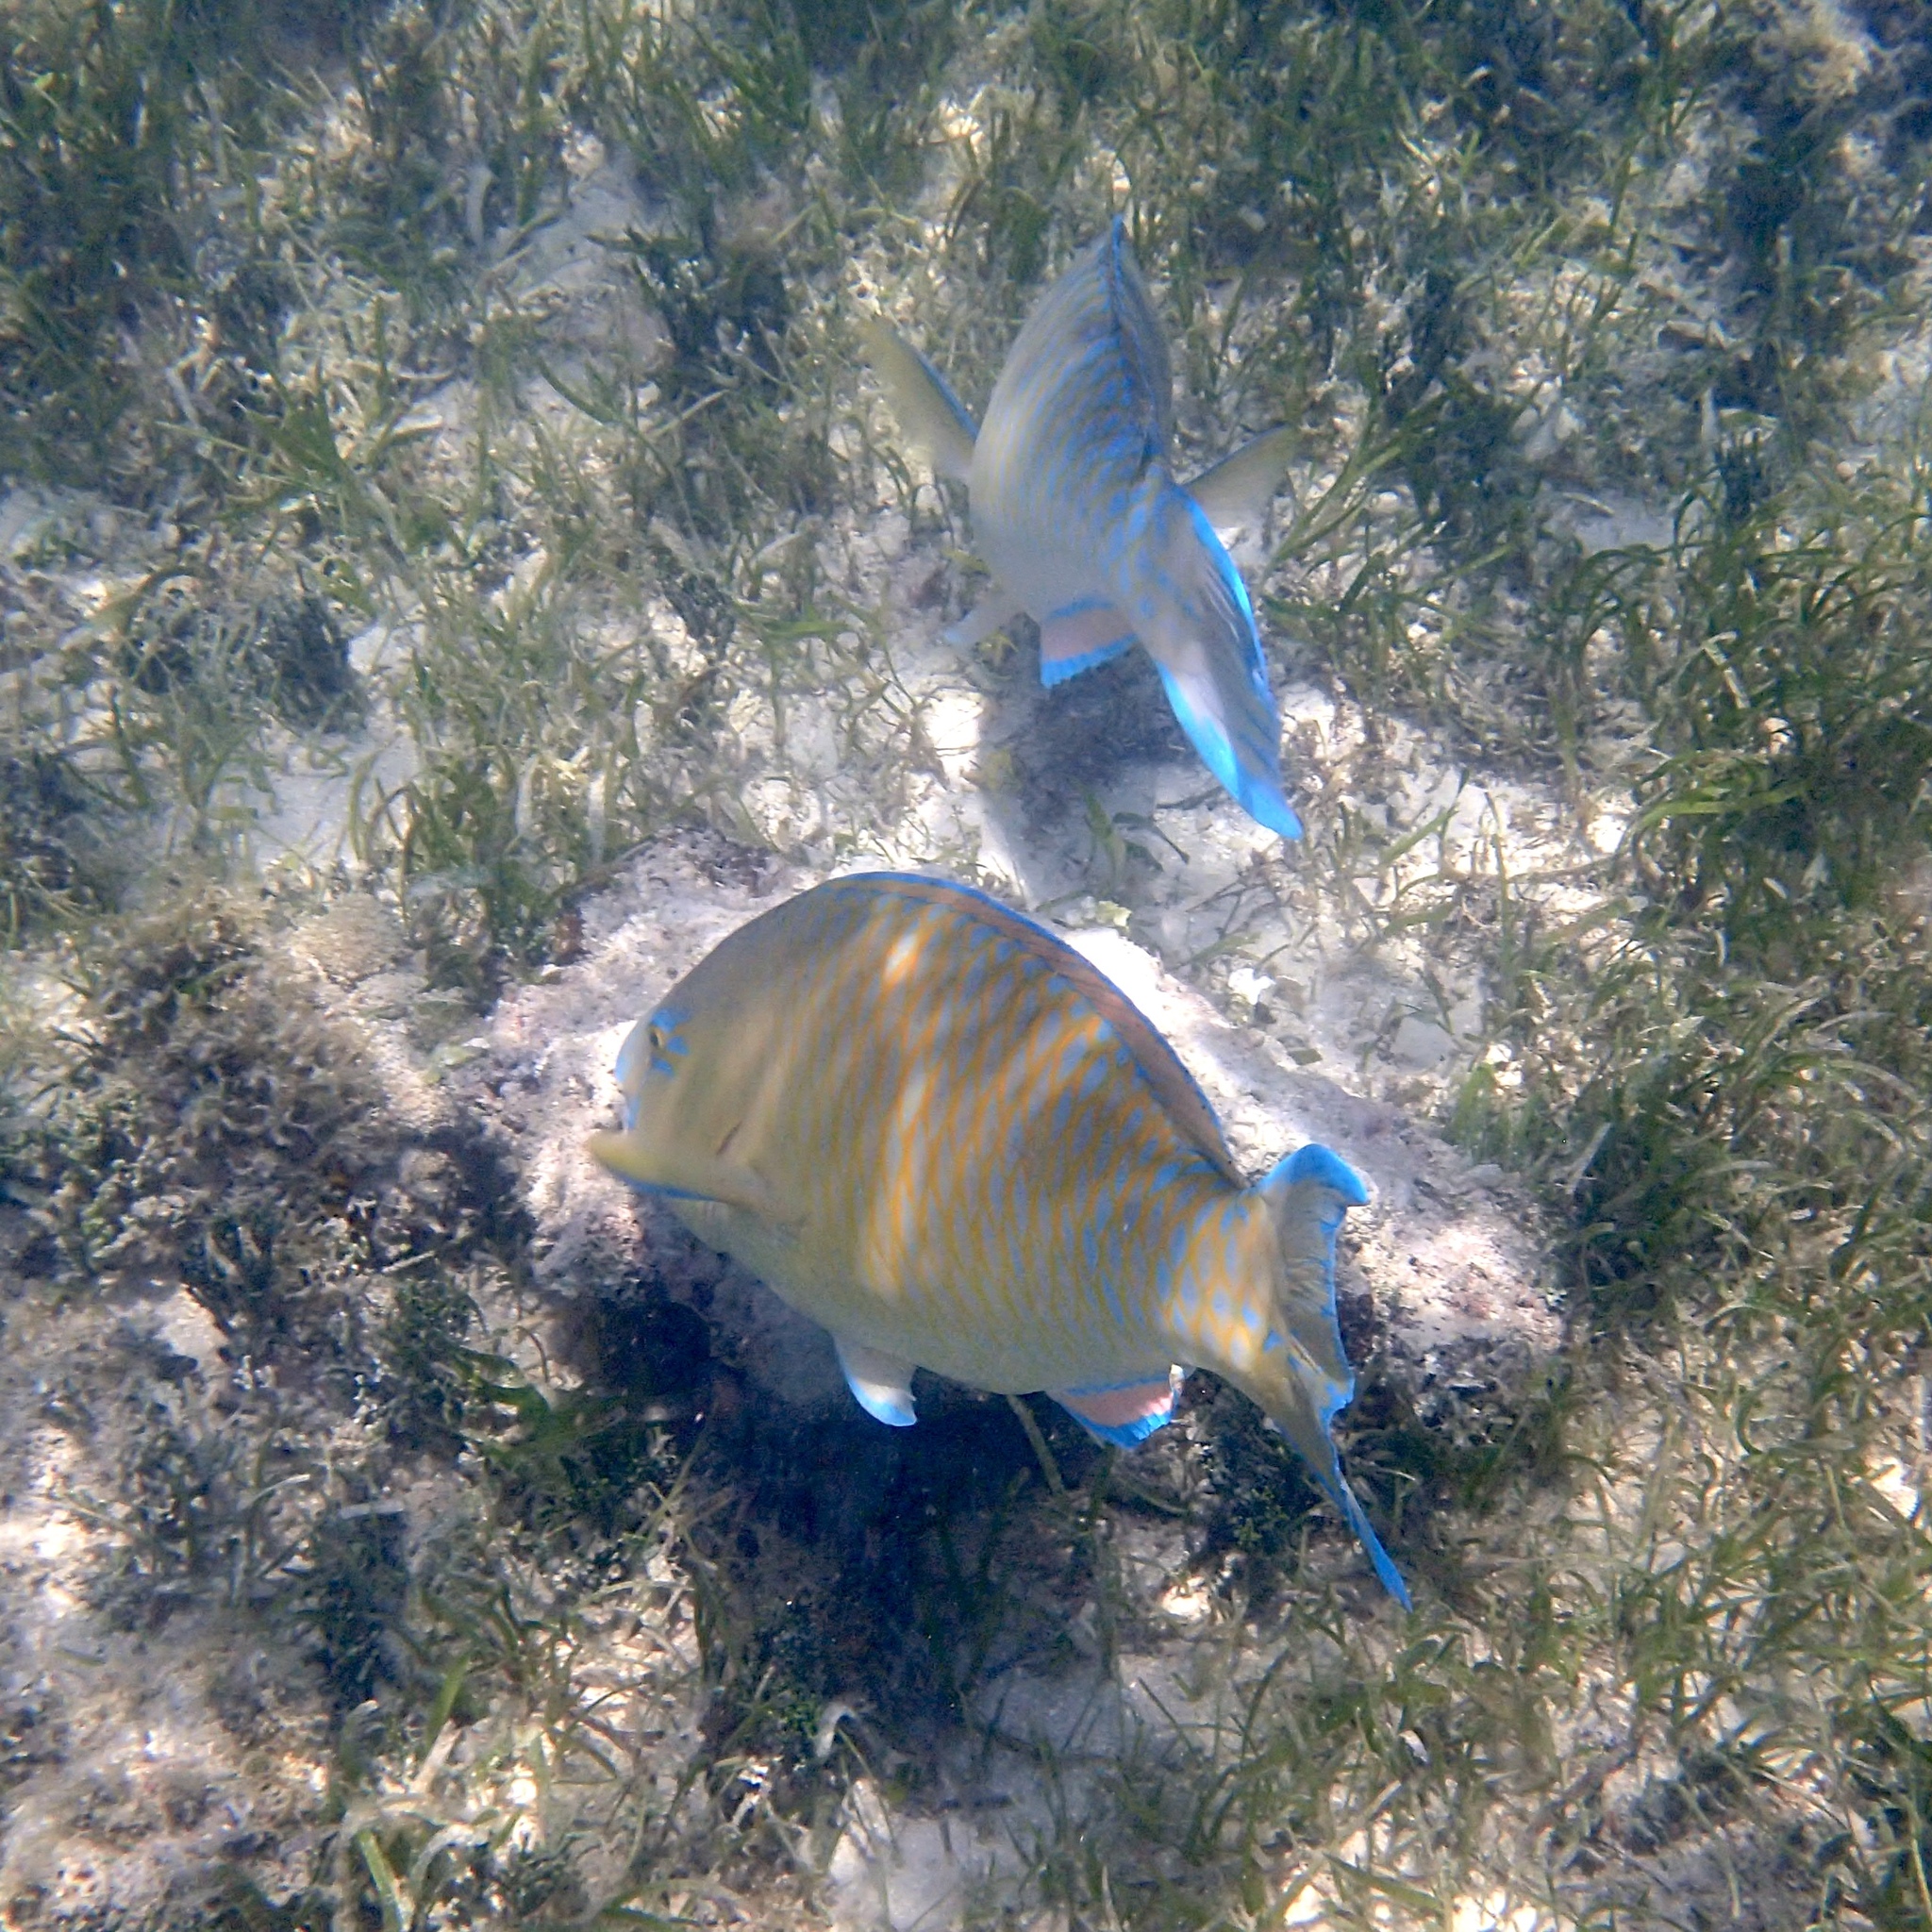
Scarus ghobban (Blue-barred Parrotfish)